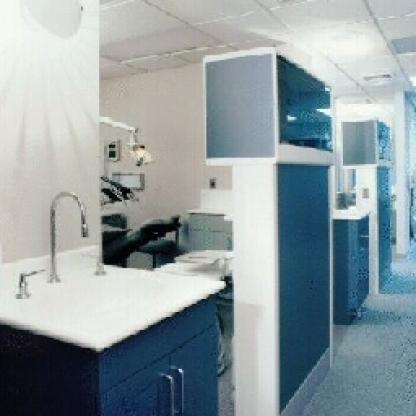
Scene: Indoor